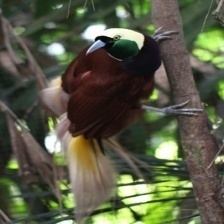
Species: BIRD OF PARADISE
Scientific name: STRELITZIA